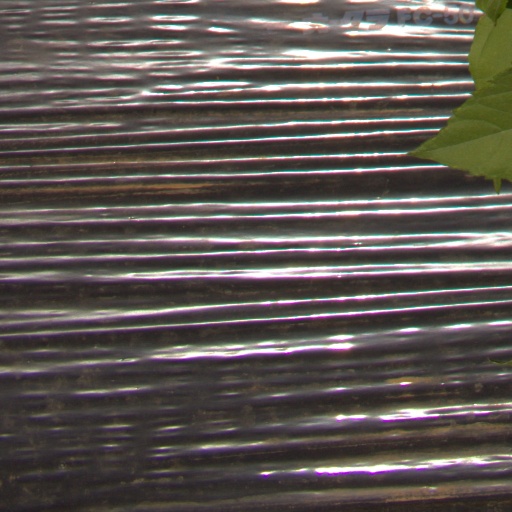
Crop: Jerusalem artichoke